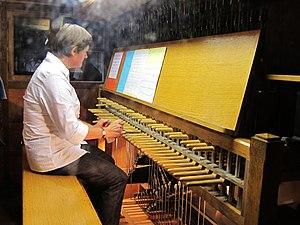
Table de jeu du carillon du beffroi de l'hôtel de ville de Douai (Nord). This building is classé au titre des Monuments Historiques. It is indexed in the Base Mérimée, a database of architectural heritage maintained by the French Ministry of Culture,
Une cloche est un objet simple destiné à l'émission d'un son. C'est un instrument de percussion et un idiophone. Sa forme est habituellement un tambour ouvert et évidé d'une seule pièce qui résonne après avoir été frappé. Un objet de cette forme est dit campaniforme.